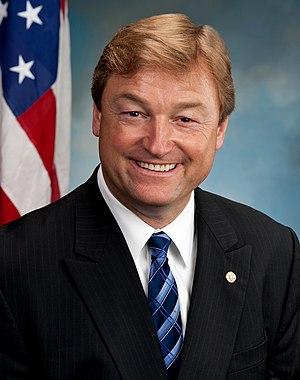
Dean Arthur Heller, né le 10 mai 1960 à Castro Valley, est un homme politique américain, membre du Parti républicain et sénateur du Nevada au Congrès des États-Unis depuis 2011.
Depuis son admission à l'Union, le 31 octobre 1864, l'État du Nevada élit deux sénateurs, membres du Sénat fédéral.